Sydney Silverman

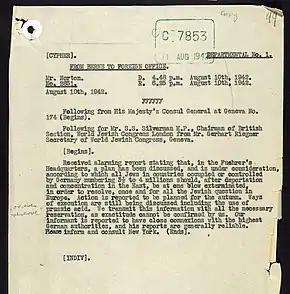
The Riegner Telegram, addressed to Sydney Silverman in August 1942, was one of the first pieces of evidence of the implementation of the Final Solution by the Nazis.

Silverman was prominent in his support for Jews worldwide and for their rights in Palestine. He rethought his pacifism in light of the reports of antisemitism in Europe, and reluctantly supported Britain's entry into the Second World War. He was vocal in asking from the government (and Churchill in particular) for a statement of war aims, which had become a contentious issue in the early years of the war. Silverman was prominent within the debates over the potential repatriation of Jewish refugees, telling Churchill "that it would be difficult to conceive of a more cruel procedure than to take people who have lost everything they have – their homes, their relatives, their children, all the things that make life decent and possible – and compel them against their will, to go back to the scene of those crimes".